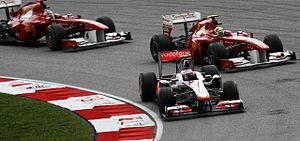
Le Grand Prix automobile de Malaisie 2011, disputé le 10 avril 2011 sur le circuit international de Sepang, est la 841ᵉ épreuve du championnat du monde de Formule 1 courue depuis 1950 et la seconde manche du championnat 2011. Il s'agit de la treizième édition du Grand Prix de Malaisie comptant pour le championnat du monde de Formule 1.